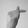
ASL letter: T